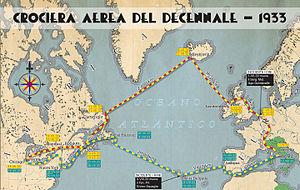
La traversée aérienne Rome-Chicago est effectuée du 1ᵉʳ juillet au 12 août 1933. Le maréchal Italo Balbo conduit 25 hydravions Savoia-Marchetti S.55X de Rome à Chicago, où se tenait l'Exposition universelle « Un siècle de progrès ».